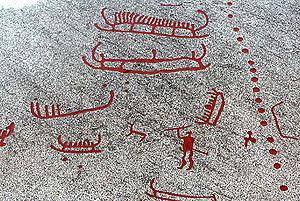
Les gravures rupestres de Tanum se trouvent sur la côte occidentale de la Suède, approximativement équidistantes d’Oslo et de Göteborg, à environ 150 kilomètres au nord de Göteborg, dans la province historique de Bohuslän. Elles sont parmi les plus célèbres des gravures rupestres de Suède. Le site est inscrit sur la liste du patrimoine mondial de l’UNESCO depuis 1994.